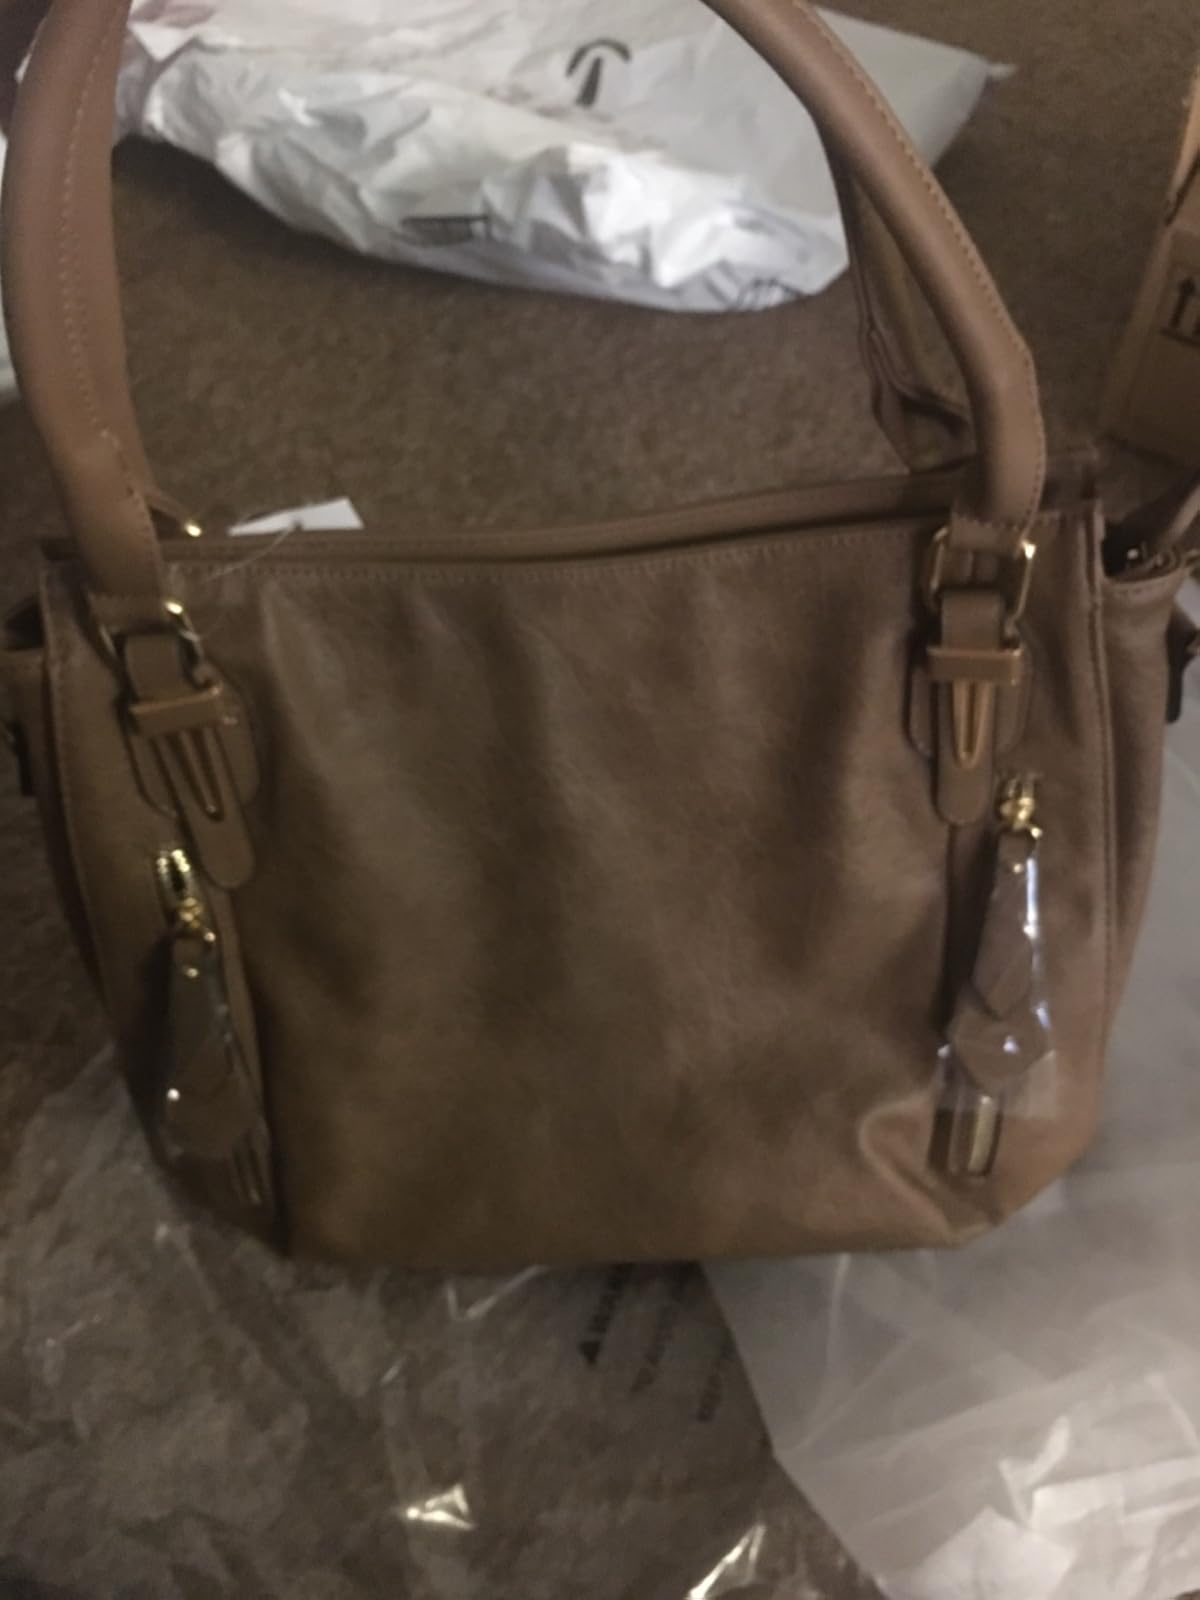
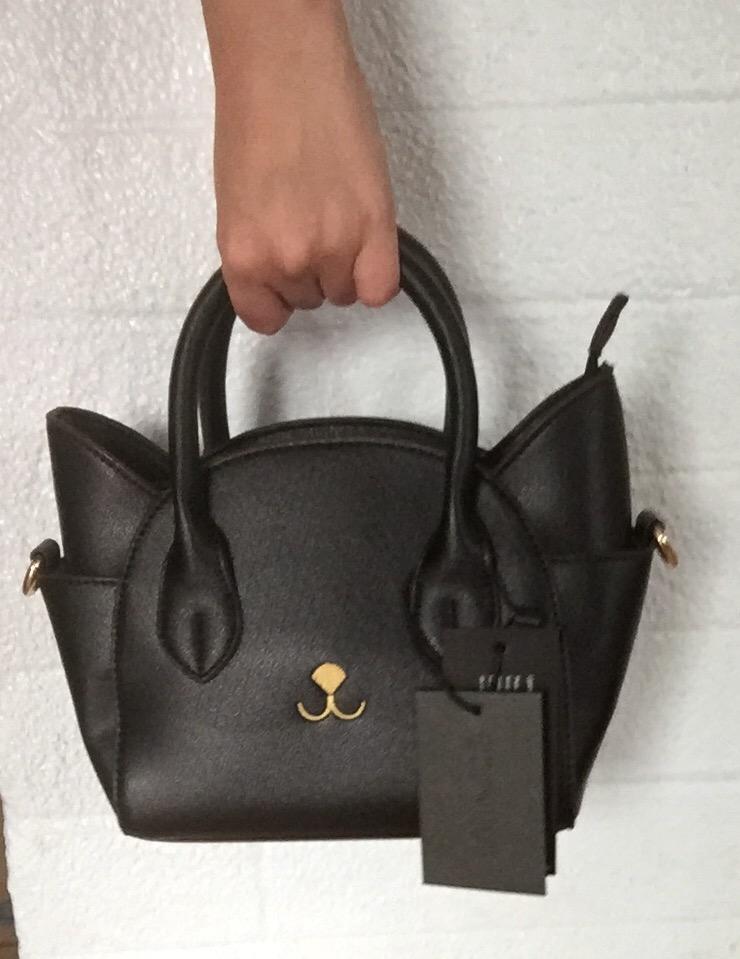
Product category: accessories_handbag
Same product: no